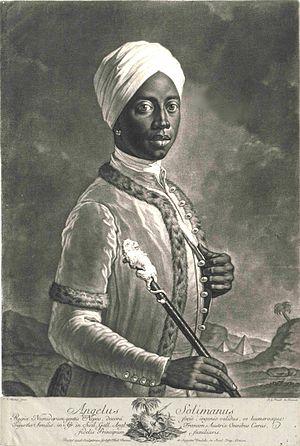
Angelo Soliman est un valet auprès du prince héritier Aloïs Iᵉʳ de Liechtenstein et franc-maçon.